Buick LaCrosse

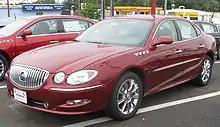
2009 Buick LaCrosse Super

The LaCrosse received a facelift for 2008 with the vehicle's revised front design based on the Buick Velite concept and later used by the first generation Chinese LaCrosse.